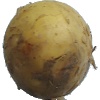
Label: Potato White 1